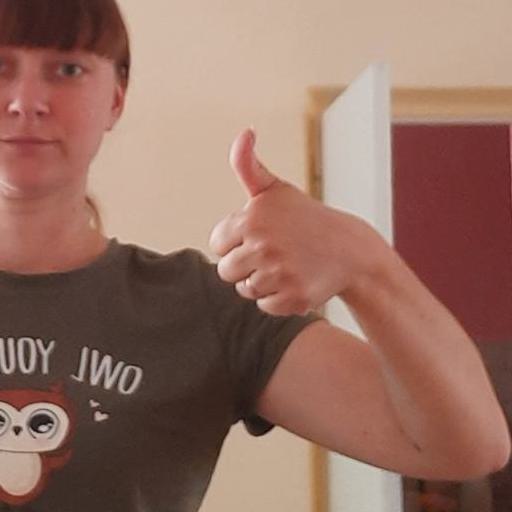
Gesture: like